Louisiana

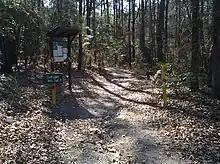
Entrance to the Bald Eagle Nest Trail at South Toledo Bend State Park

Following the American Civil War and emancipation of slaves, violence rose in the southern U.S. as the war was carried on by insurgent private and paramilitary groups. During the initial period after the war, there was a massive rise in black participation in terms of voting and holding political office. Louisiana saw the United States' first and second black governors with Oscar Dunn and P.B.S. Pinchback, with 125 black members of the state legislature being elected during this time, while Charles E. Nash was elected to represent the state's 6th Congressional District in the U.S. House of Representatives. Eventually former Confederates came to dominate the state legislature after the end of Reconstruction and federal occupation in the late 1870s, and black codes were implemented to regulate freedmen and increasingly restricted the right to vote. They refused to extend voting rights to African Americans who had been free before the war and had sometimes obtained education and property (as in New Orleans).